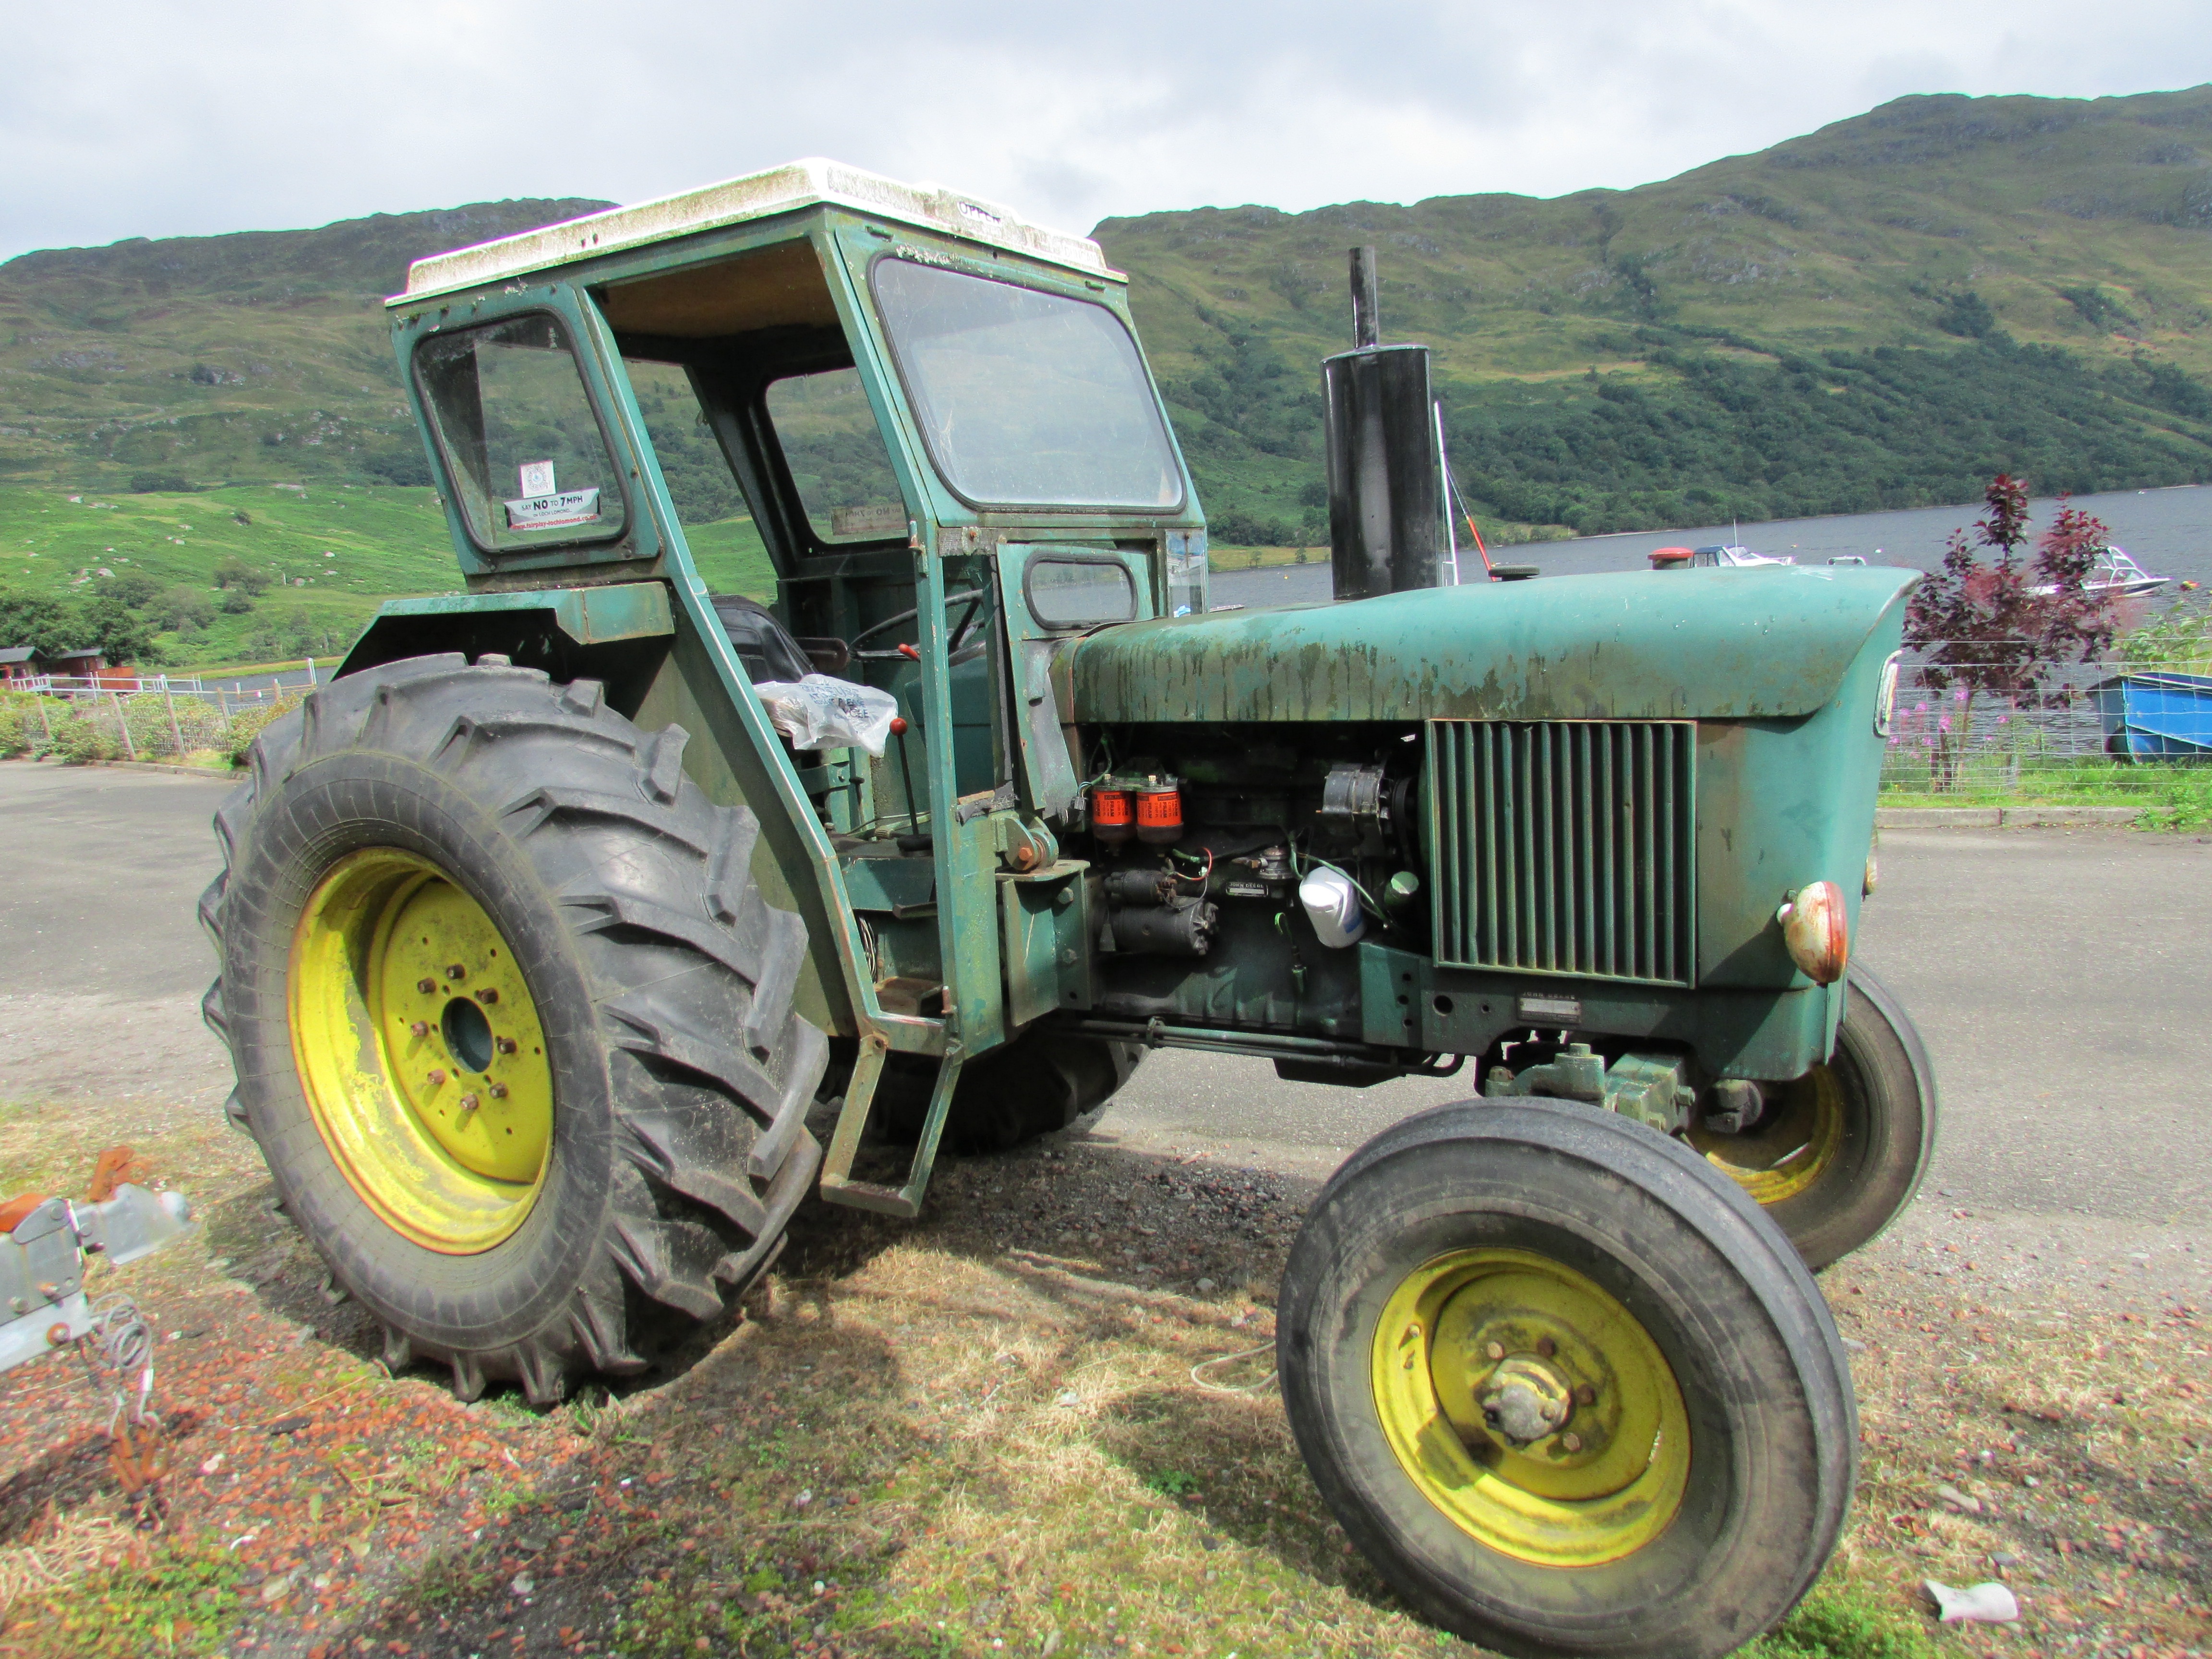
tractor, field, vintage, antique, wheel, farming, vehicle, industrial, agriculture, farmer, engine, rusty, agricultural machinery, old tractor, land vehicle, john deere, agricultural vehicle, farm machinery